Dialects of Latin

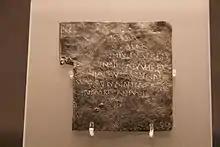

During the transition from Classical Latin to Proto-Western-Romance the long and short vowels merged into close and the long vowel and the short merged into close . This phonological development can be observed in Gaulish inscriptions that confuse the spellings and , such as for or for , and spellings that confuse and . Research by the Hungarian linguist Adamik Béla suggested that, although a minority of inscriptions dated to the first three centuries CE demonstrate conflation of the and graphemes, such confusion was more common in the Gaulish provinces of Aquitania, Lugdunensis, and Narbonensis. In contrast, the Gaulish province of Belgica showed significantly fewer examples of such orthographic confusion. However, from the years 301-500 CE, the rates of vowel confusion across all Gaulish provinces dramatically increase, with Belgica emerging as the province displaying the most instances of such vowel conflation. Belgica and Narbonensis also reveal the least examples of confusion between and during the first three centuries CE, although—like in all Gaulish provinces—it increased over time.